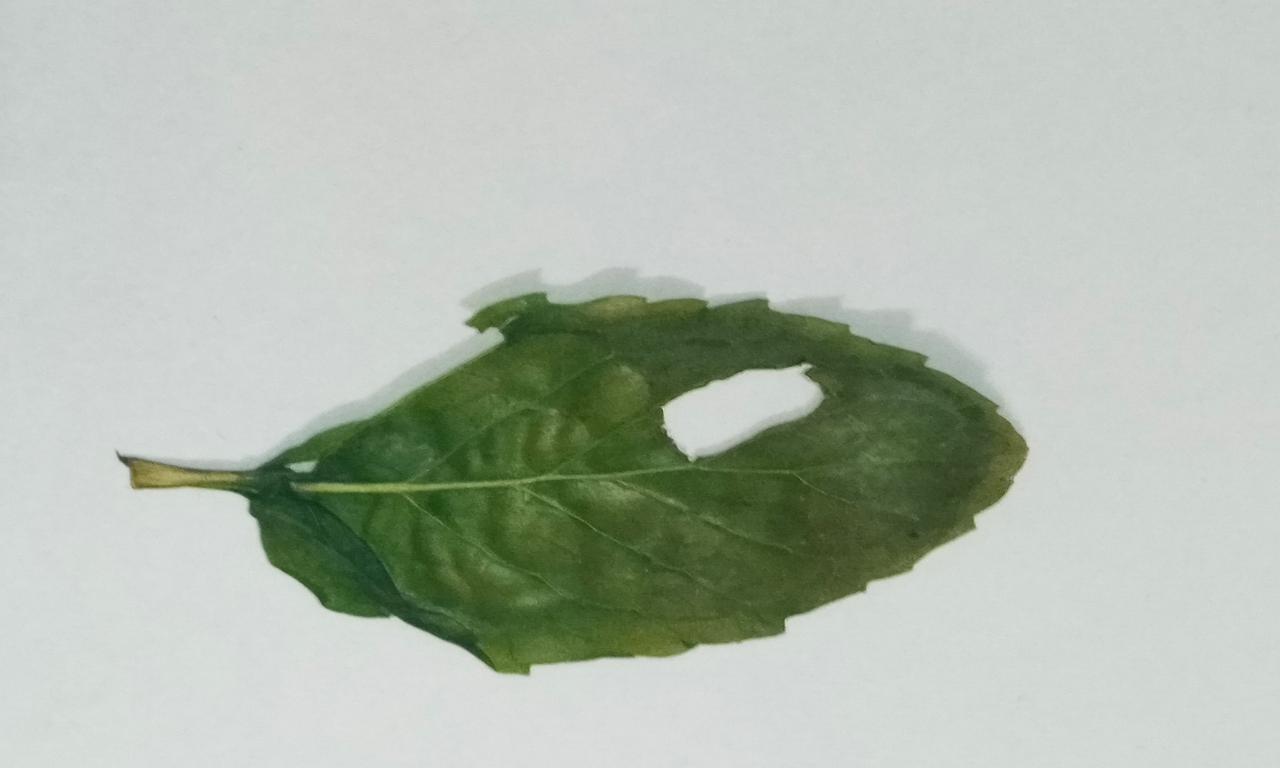
Label: Dried